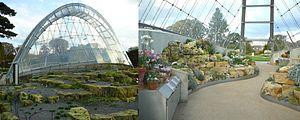
Les jardins de Kew sont un ensemble de jardins et de serres situés entre les quartiers de Richmond upon Thames et de Kew, à l'ouest de Londres. Sur une superficie de 121 hectares, ils abritent l'une des plus importantes collections de plantes du monde — plus de 30 000 espèces de végétaux — et un centre de recherche en botanique réputé. Leur herbier est également l'un des plus grands du monde, avec plus de sept millions de spécimens. Fondé en 1759, ce lieu devenu emblématique de l'époque victorienne, qui accueille chaque année deux millions de visiteurs, a été inscrit en juillet 2003 sur la liste du patrimoine mondial établie par l'UNESCO.